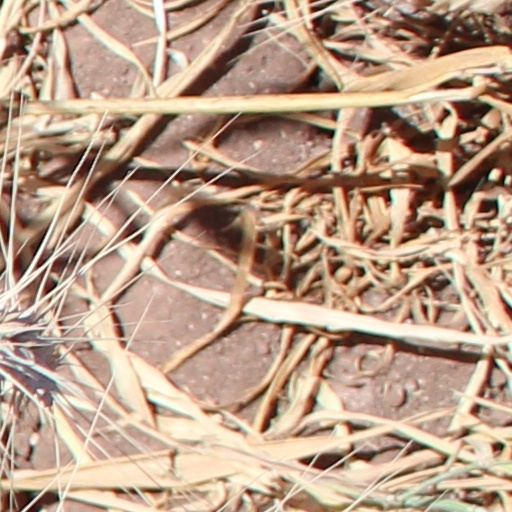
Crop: wheat